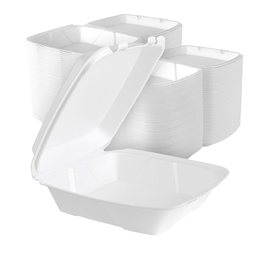
Label: paper